WrestleMania XII

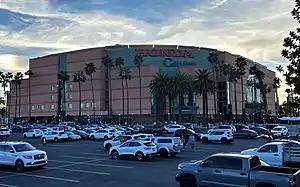
The event was held at the Arrowhead Pond of Anaheim in Anaheim, California.

WrestleMania is considered the World Wrestling Federation's (WWF, now WWE) flagship professional wrestling pay-per-view (PPV) event, having first been held in 1985. It has become the longest-running professional wrestling event in history and is held annually between mid-March to mid-April. It was the first of the WWF's original four pay-per-views, which includes Royal Rumble, SummerSlam, and Survivor Series, which were dubbed the "Big Four", and was considered one of the "Big Five" PPVs, along with King of the Ring. WrestleMania XII was scheduled to be held on March 31, 1996, at the Arrowhead Pond of Anaheim in Anaheim, California.